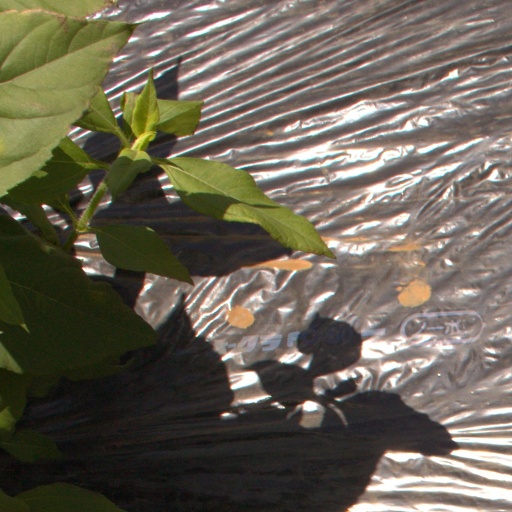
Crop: Jerusalem artichoke